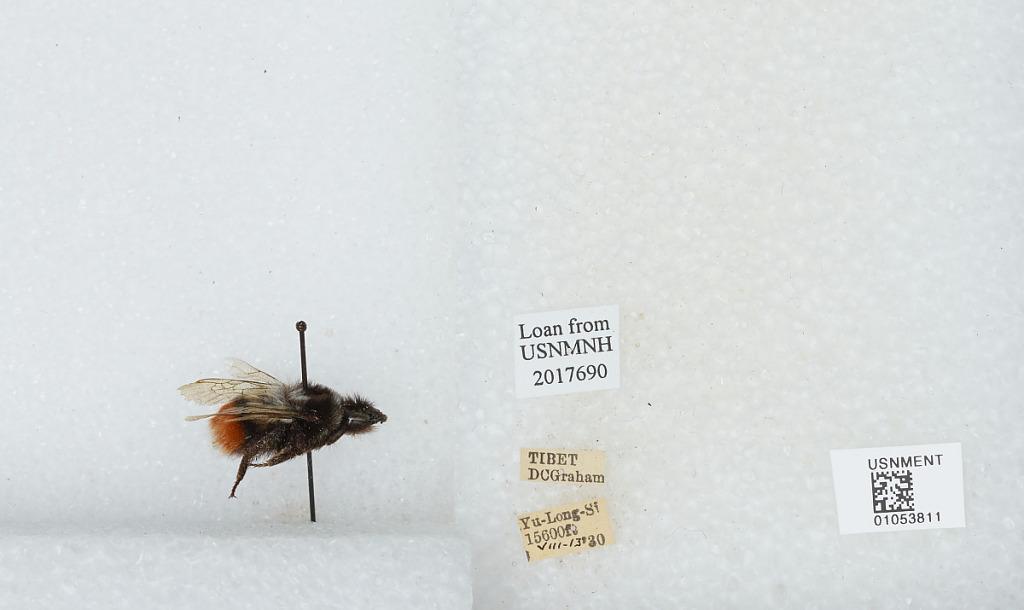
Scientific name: Bombus sp.
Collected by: D. Graham
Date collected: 1930-8-13
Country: China
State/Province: Tibet Autonomous Region
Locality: Yu-Long-Si